Kiberpipa

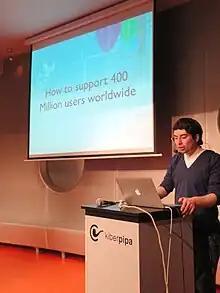
Kiberpipa lecture in 2010

Kiberpipa co-operated with other organizations in Slovenia, e.g. the Slo-Tech and 3delavnica teams, regional multimedia centres (including Ljudmila - Ljubljana Digital Media Lab, KIBLA Multimedia Centre) and organizations abroad (Mama New Media Centre in Zagreb, HackLab in Pula for example).